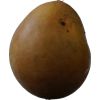
Label: Pear 3